Eric O'Grady

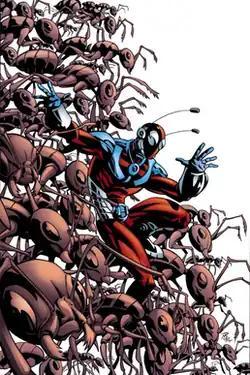
Eric O'Grady in his prototype Ant-Man suit surrounded by ants. Art by Phil Hester and Ande Parks.

Eric O'Grady is the name of two fictional characters appearing in American comic books published by Marvel Comics. The first is an immoral Irish human superhero who is the third character to use the Ant-Man name, created by writer Robert Kirkman and artist Phil Hester, and first appears in "The Irredeemable Ant-Man" #1 (December 2006), while the second is a Life Model Decoy made of the original O'Grady's corpse created after his death, revived with a more outwardly villainous mindset and initially continuing as Ant-Man before becoming the supervillain Black Ant, created by writer Rick Remender and artists Gabriel Hardman and Matteo Scalera, and first appearing in "Secret Avengers" #24 (March 2012).